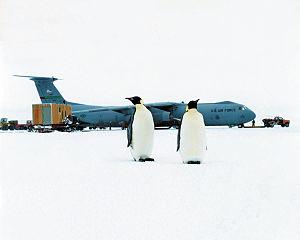
Opération Deep Freeze est le nom de code d'une série de missions américaines en Antarctique, qui ont commencé avec Operation Deep Freeze I en 1955–56, suivie de Operation Deep Freeze II, Operation Deep Freeze III, et ainsi de suite.